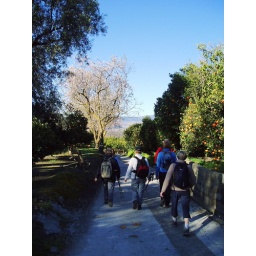
Plenty of oranges to eat.Almond tree in blossom.